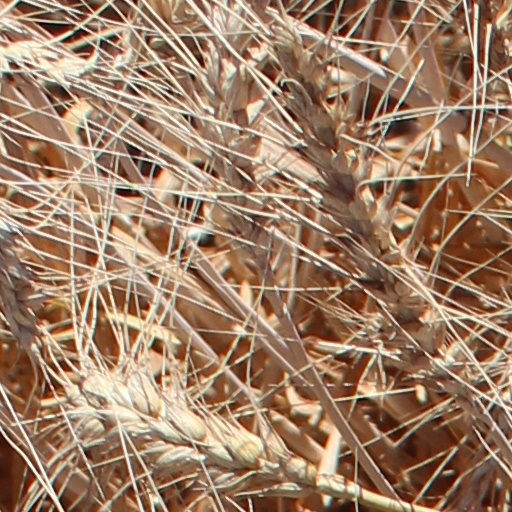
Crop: wheat